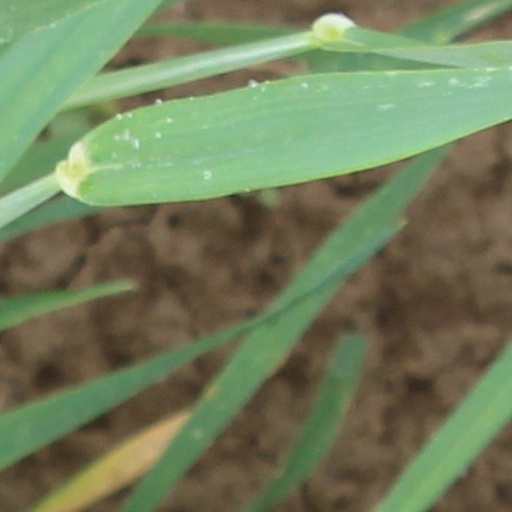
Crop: wheat